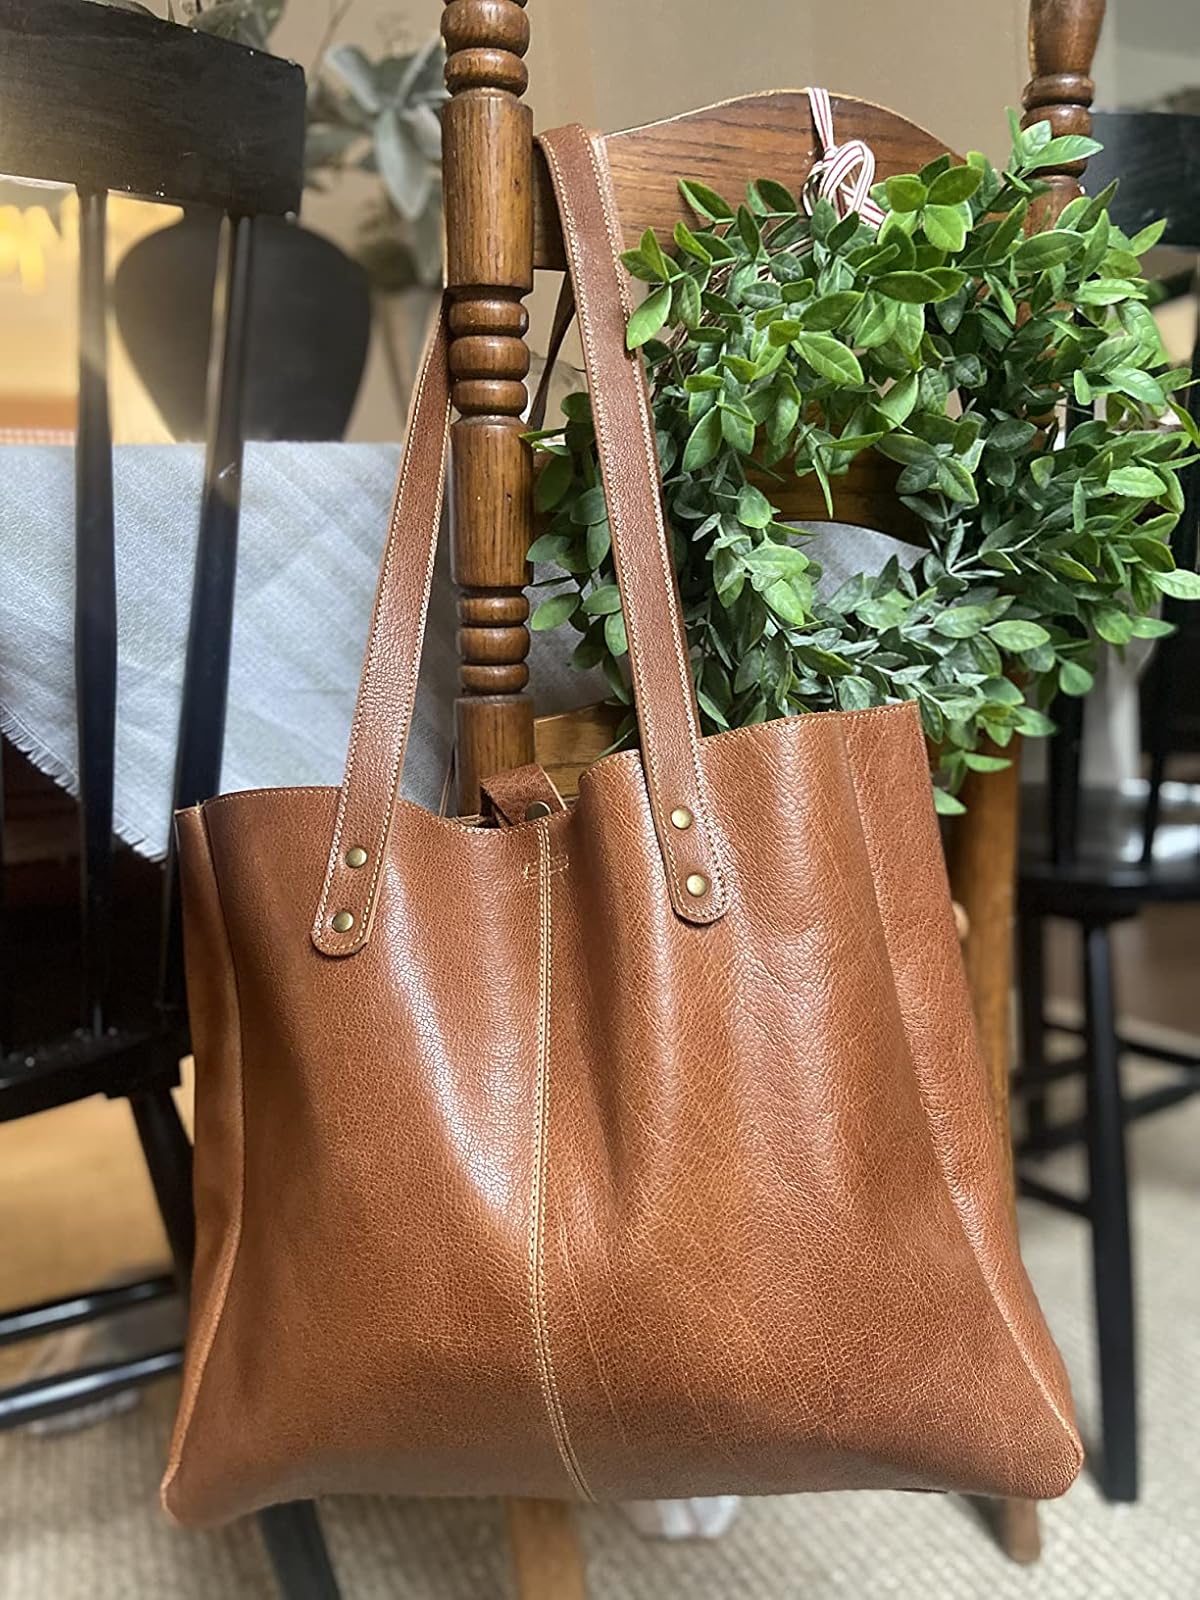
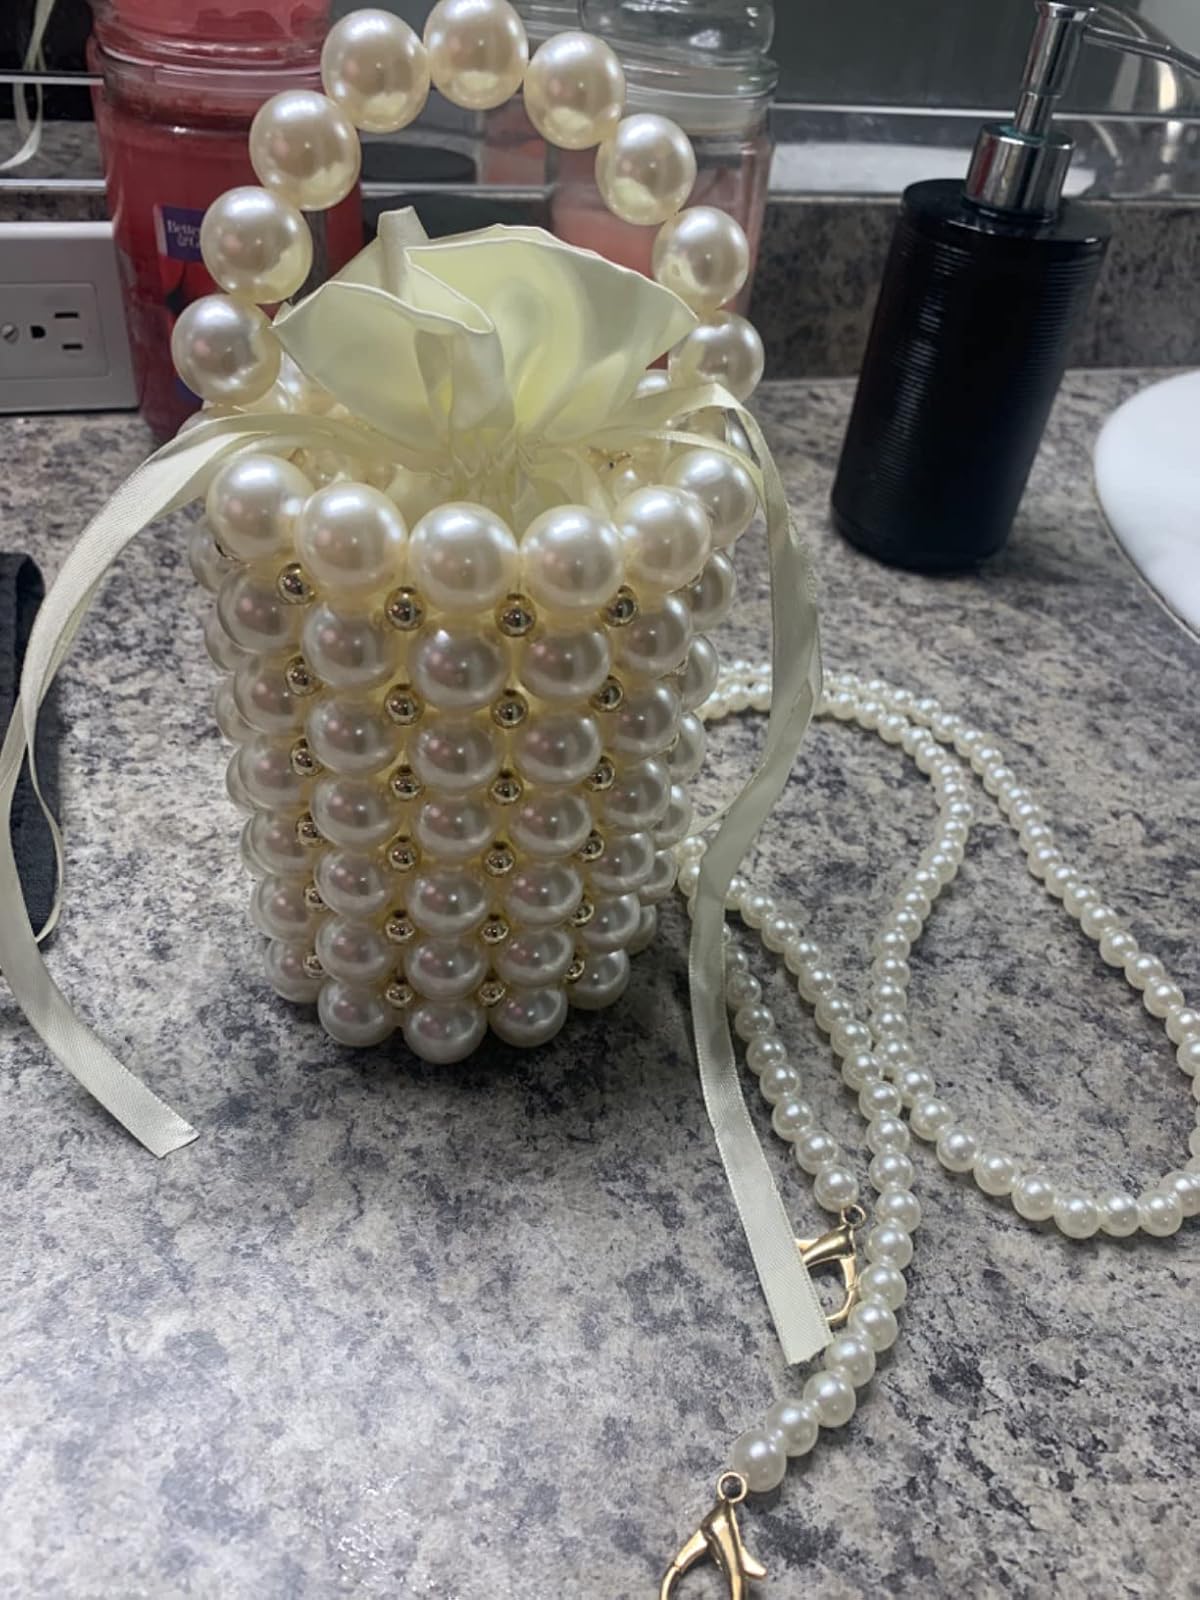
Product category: accessories_handbag
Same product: no